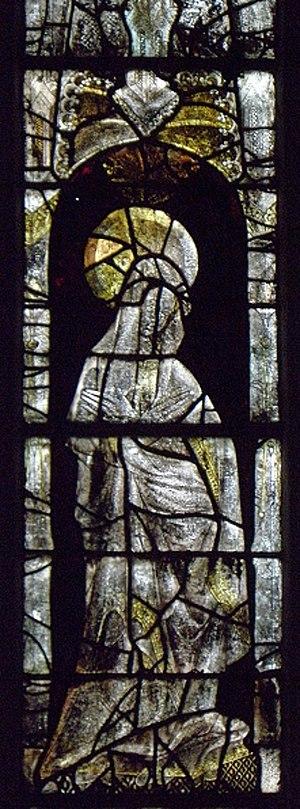
La Vierge. Maîtresse-vitre de l'église Notre-Dame de Runan (22).
L'église Notre-Dame de Runan est une église catholique construite entre la fin du XIVᵉ siècle et le milieu du XVIᵉ siècle. Elle est située sur la commune de Runan dans le département français des Côtes-d'Armor en Bretagne.